South African Border War

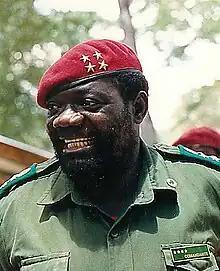
UNITA leader Jonas Savimbi.

In early 1984, just after South Africa and Angola had agreed to the principles of a peace settlement, UNITA had seized the opportunity to issue its own demanding conditions under which it would also accept the terms of a ceasefire. Savimbi requested a government of national unity with the MPLA in which he was granted a part, and threatened to begin attacking major cities if he was ignored. In this manner Savimbi sought to interlace conditionality over an SADF and FAPLA disengagement with his own conflict of interests with the Angolan regime. Although Botha approved of UNITA as an ostensibly anti-communist movement, he did nothing to impress Savimbi's demands on dos Santos. UNITA responded by raiding Sumbe, a settlement two hundred and sixty kilometres to the south of Luanda. That June, UNITA sabotaged the oil pipeline in Cabinda, kidnapping 16 British expatriate workers and a Portuguese technician. Six months later the insurgents raided Cafunfo, killing 100 FAPLA personnel. Most of these attacks were planned and executed from Jamba, a town in Cuando Cubango Province, which Savimbi had proclaimed UNITA's new national headquarters. Jamba had no prior strategic significance, possessed no agricultural base, and had limited access to fresh water, but it was located as far away from FAPLA bases as possible and within easy reach of SADF bases in Ovamboland and the Caprivi Strip. FAPLA had deserted the region for precisely this reason, withdrawing north after Operation Protea, but in the process left behind a power vacuum which Savimbi was quick to exploit. Savimbi used Jamba to augment UNITA's public image, investing heavily in local infrastructure. He opened the settlement to American and South African journalists, honed his public relations skills in frequent press conferences denouncing the MPLA, and lobbied for Western aid. Under the Reagan Doctrine, the US government opened covert channels to provide military assistance to UNITA. It repealed the Clark Amendment, which explicitly barred further CIA support for the UNITA and the FNLA, allowing the agency to resume Angolan operations. The Angolan government asserted this was "proof of the complicity there has always been between the US executive and the retrograde racist Pretoria regime" and it had "no alternative but to suspend the contacts it has had with US government envoys".